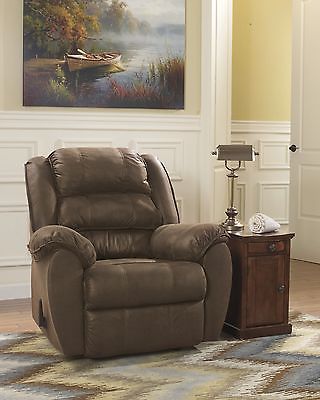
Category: chair